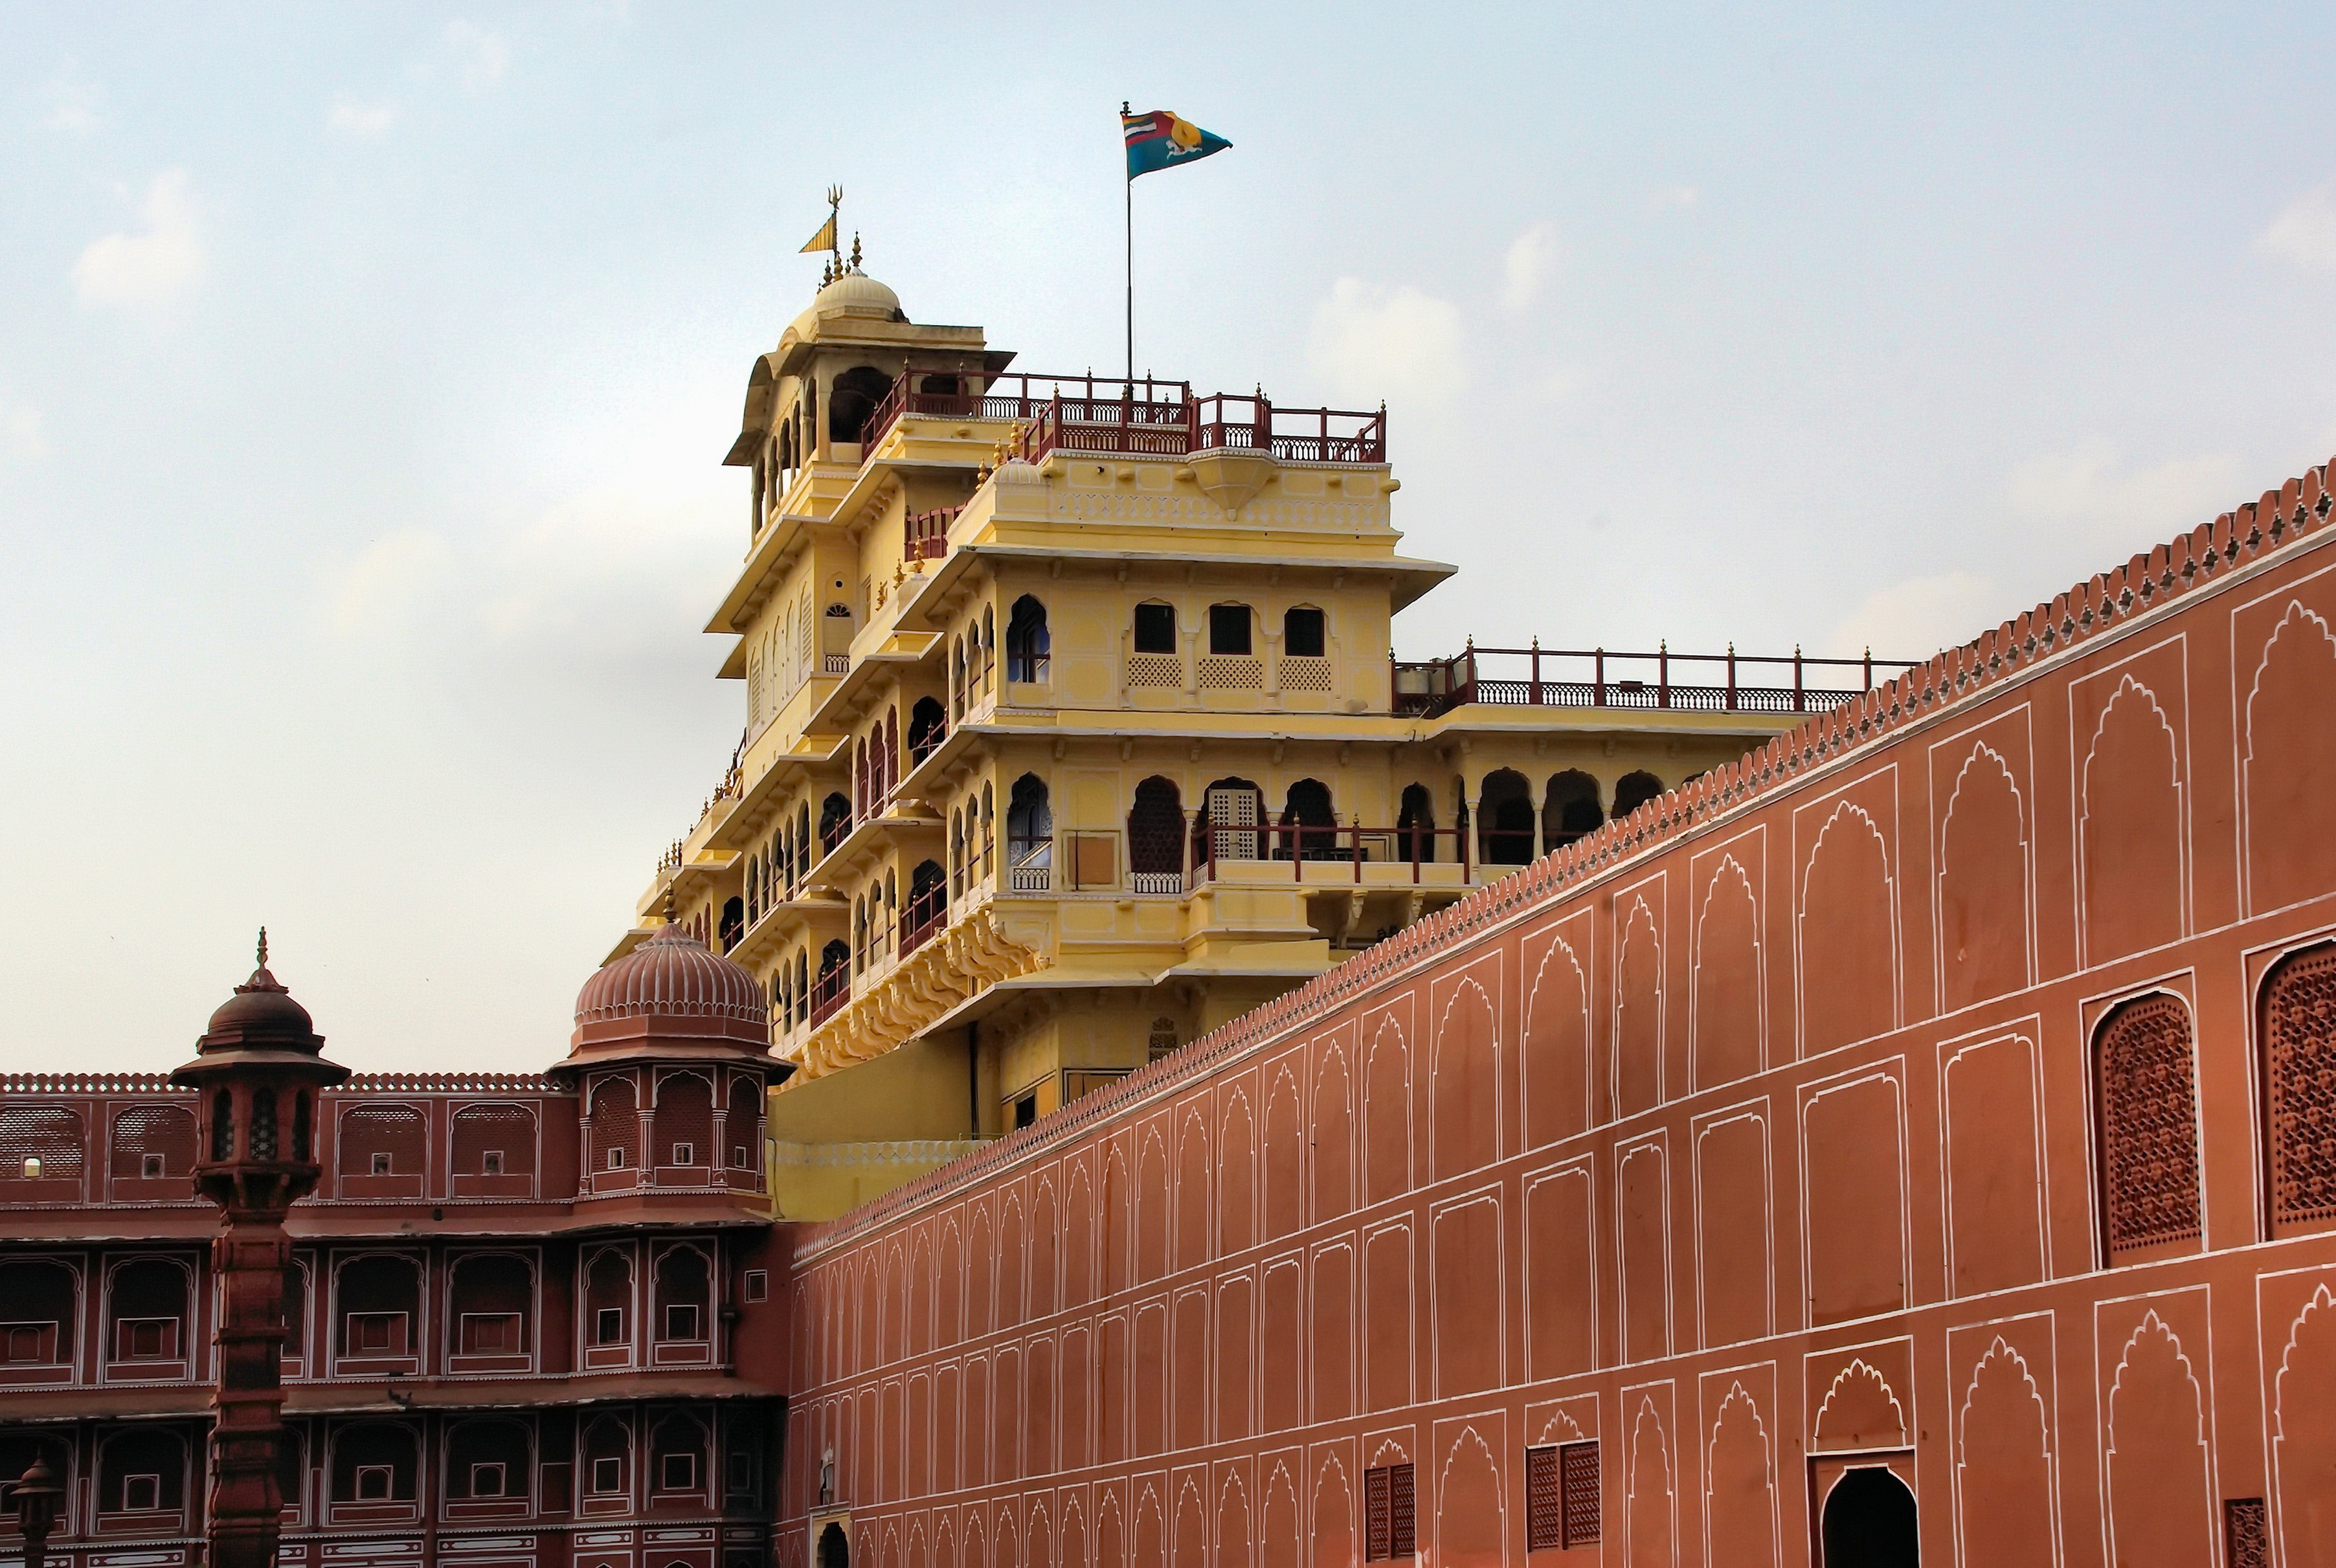
architecture, town, building, palace, city, downtown, landmark, facade, india, jaipur, rajastan, maharajah